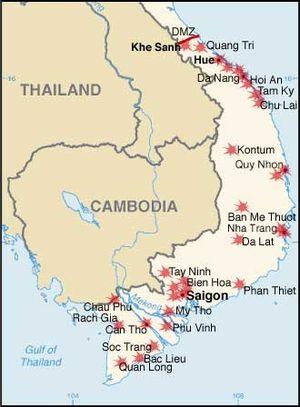
La guerre du Viêt Nam est une guerre qui se déroule au Viêt Nam et oppose, de 1955 à 1975, d'une part la république démocratique du Viêt Nam avec son armée populaire vietnamienne — soutenue matériellement par le bloc de l'Est et la Chine — et le Front national de libération du Sud Viêt Nam, et d'autre part la république du Viêt Nam, militairement soutenue par l'armée des États-Unis appuyée par plusieurs alliés.